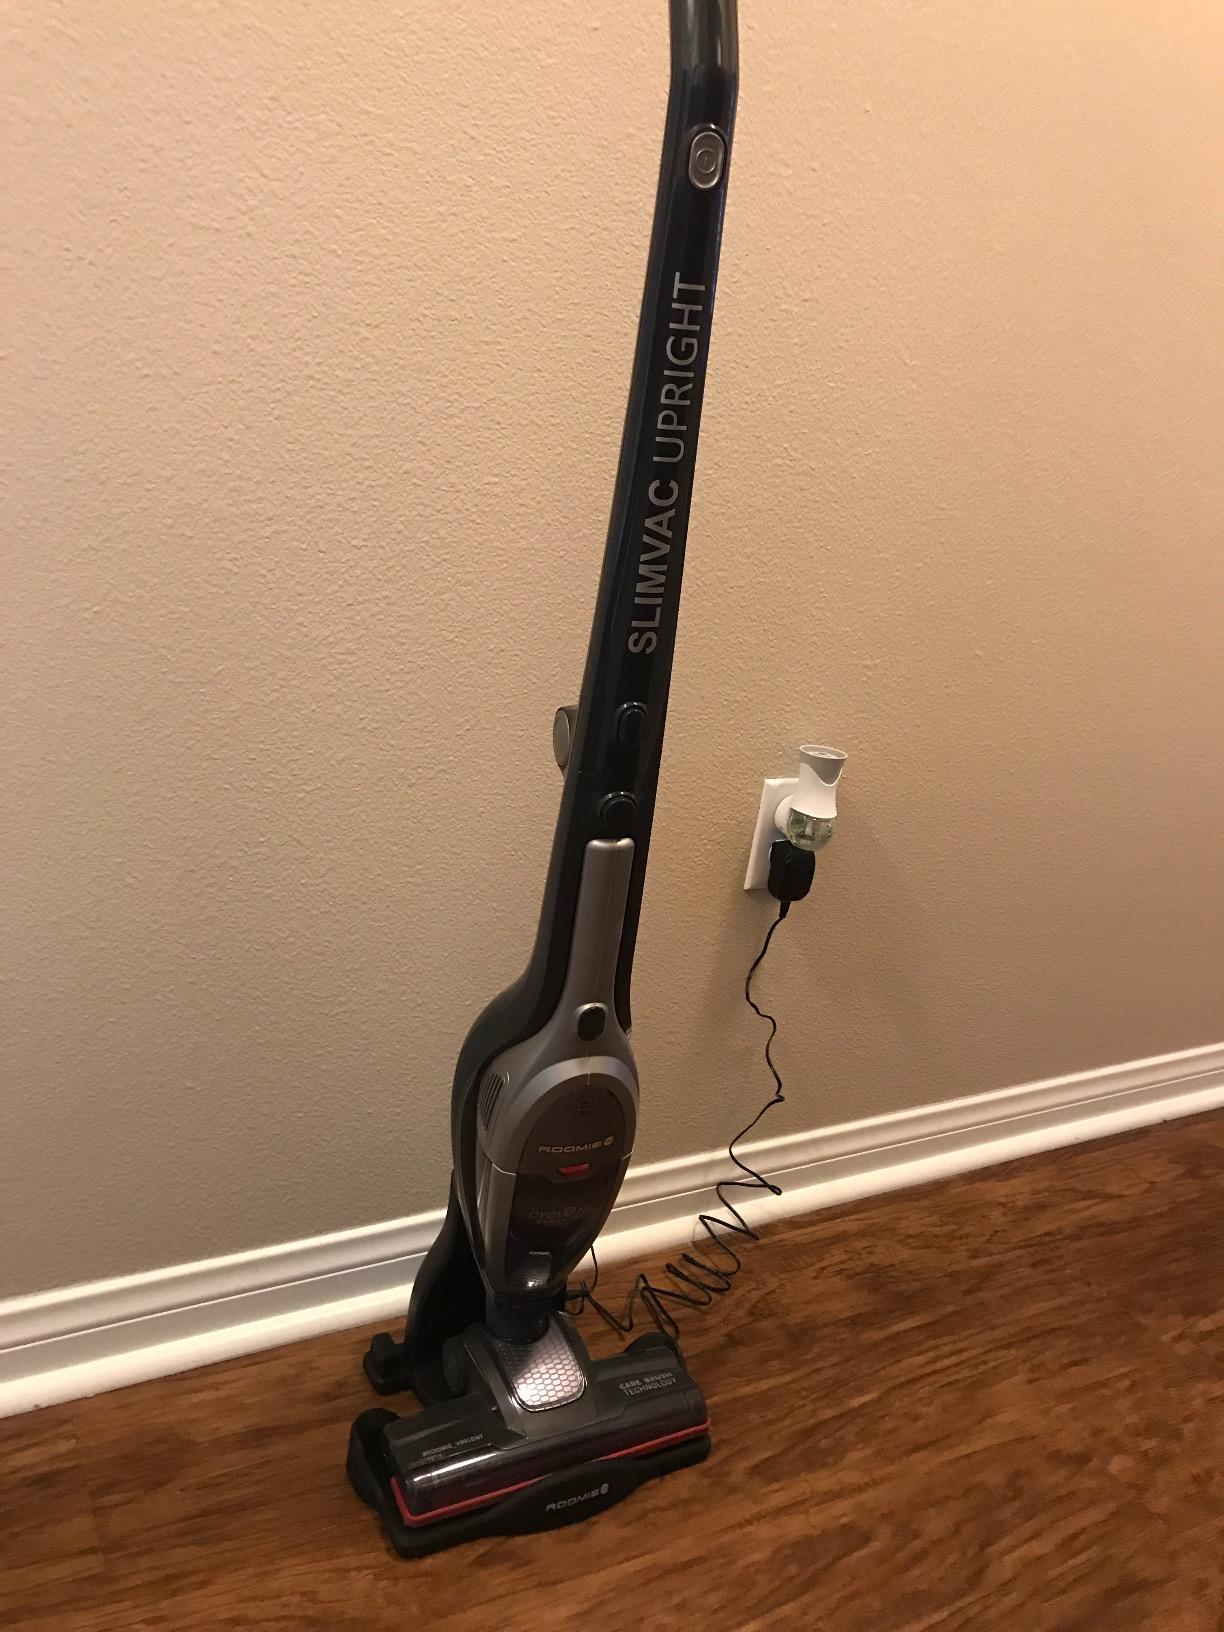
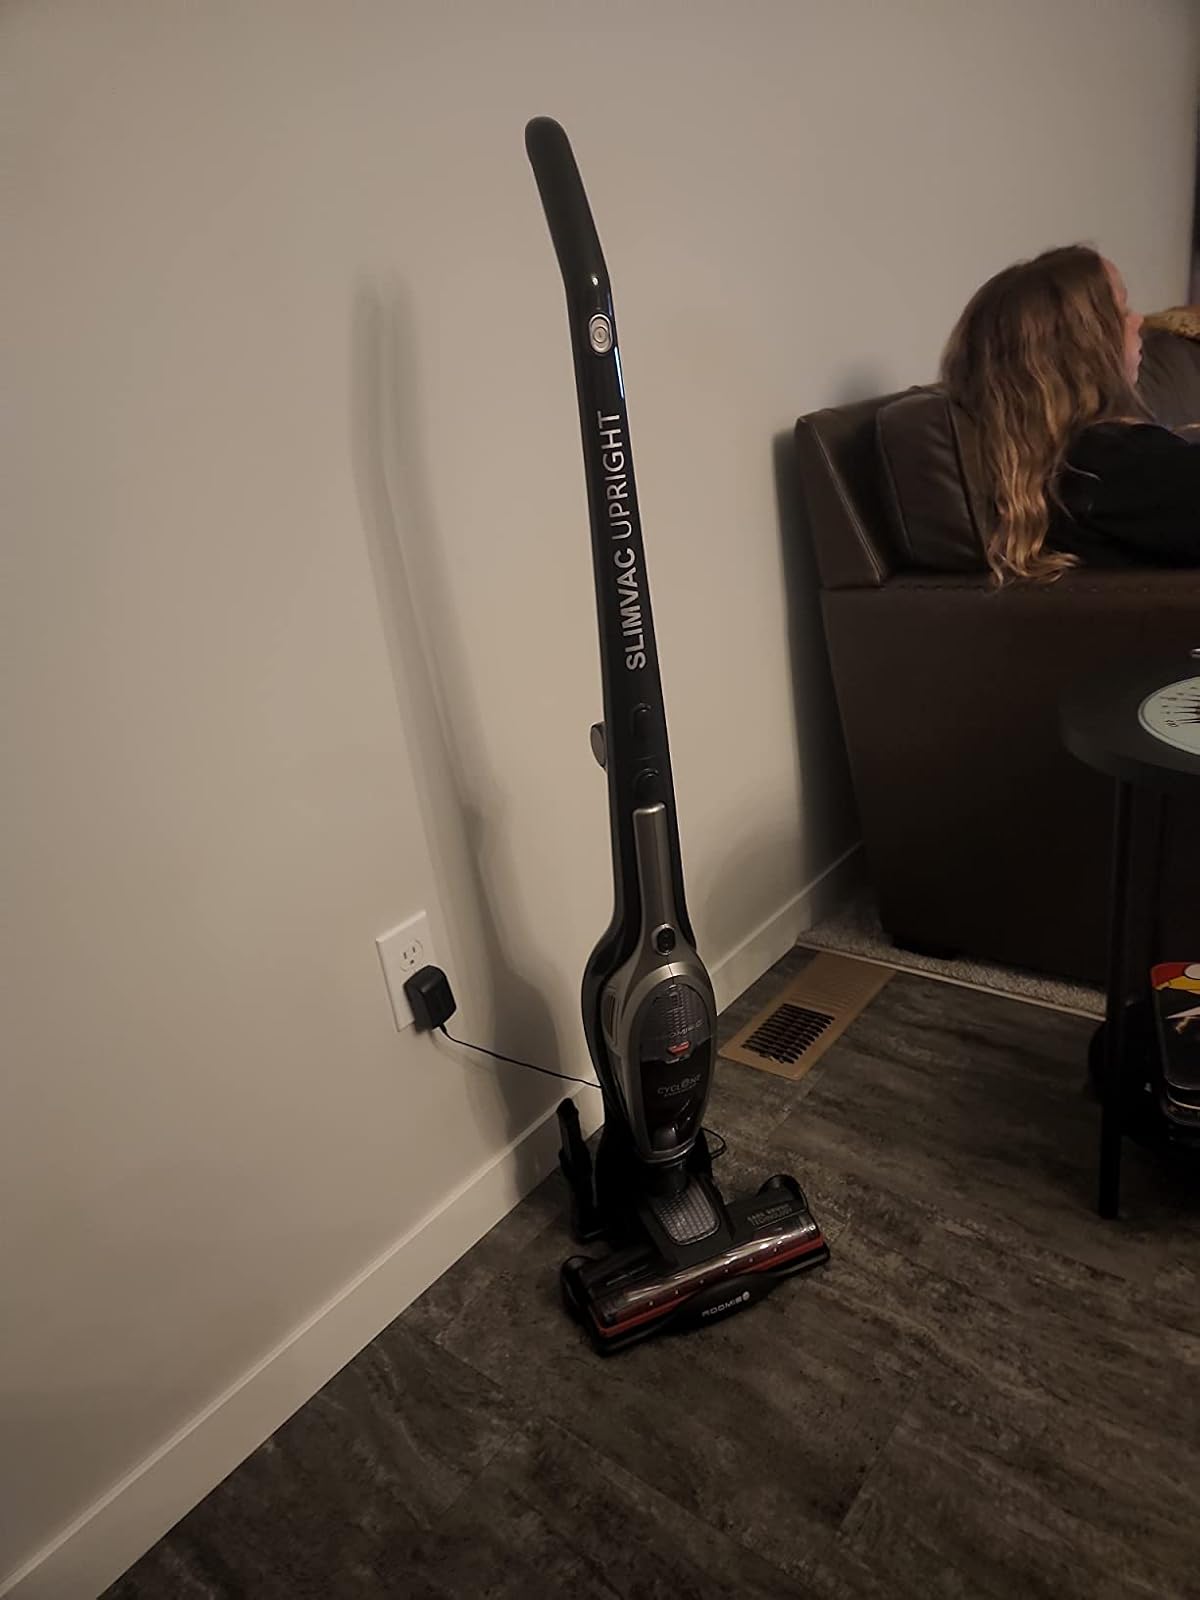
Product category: items_vacuum
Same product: yes